New Amsterdam

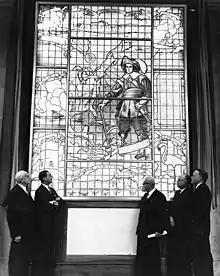
The 1954 unveiling of a stained-glass depiction of Peter Stuyvesant in Butler Library at Columbia University. It commemorated the 300th anniversary of the founding of New Amsterdam, though it was actually dedicated on its 329th anniversary according to the date on the Seal of New York City, or on the 301st anniversary of the city receiving municipal rights.

The New Amsterdam settlement had a population of approximately 270 people, including infants. In 1642 the new director Willem Kieft decided to build a stone church within the fort. The work was carried out by recent English immigrants, the brothers John and Richard Ogden. The church was finished in 1645 and stood until destroyed in the Slave Insurrection of 1741.